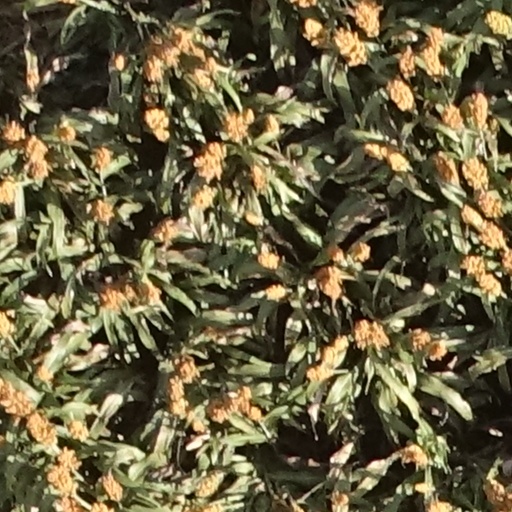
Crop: sorghum